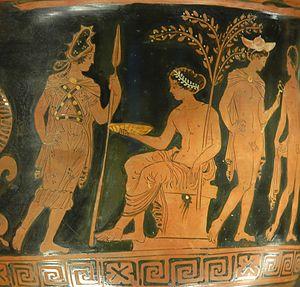
Artémis Bendis, Apollon, Hermès et un jeune guerrier. Face A d'un cratère en cloche apulien à figures rouges, v. 380–370 av. J.-C.